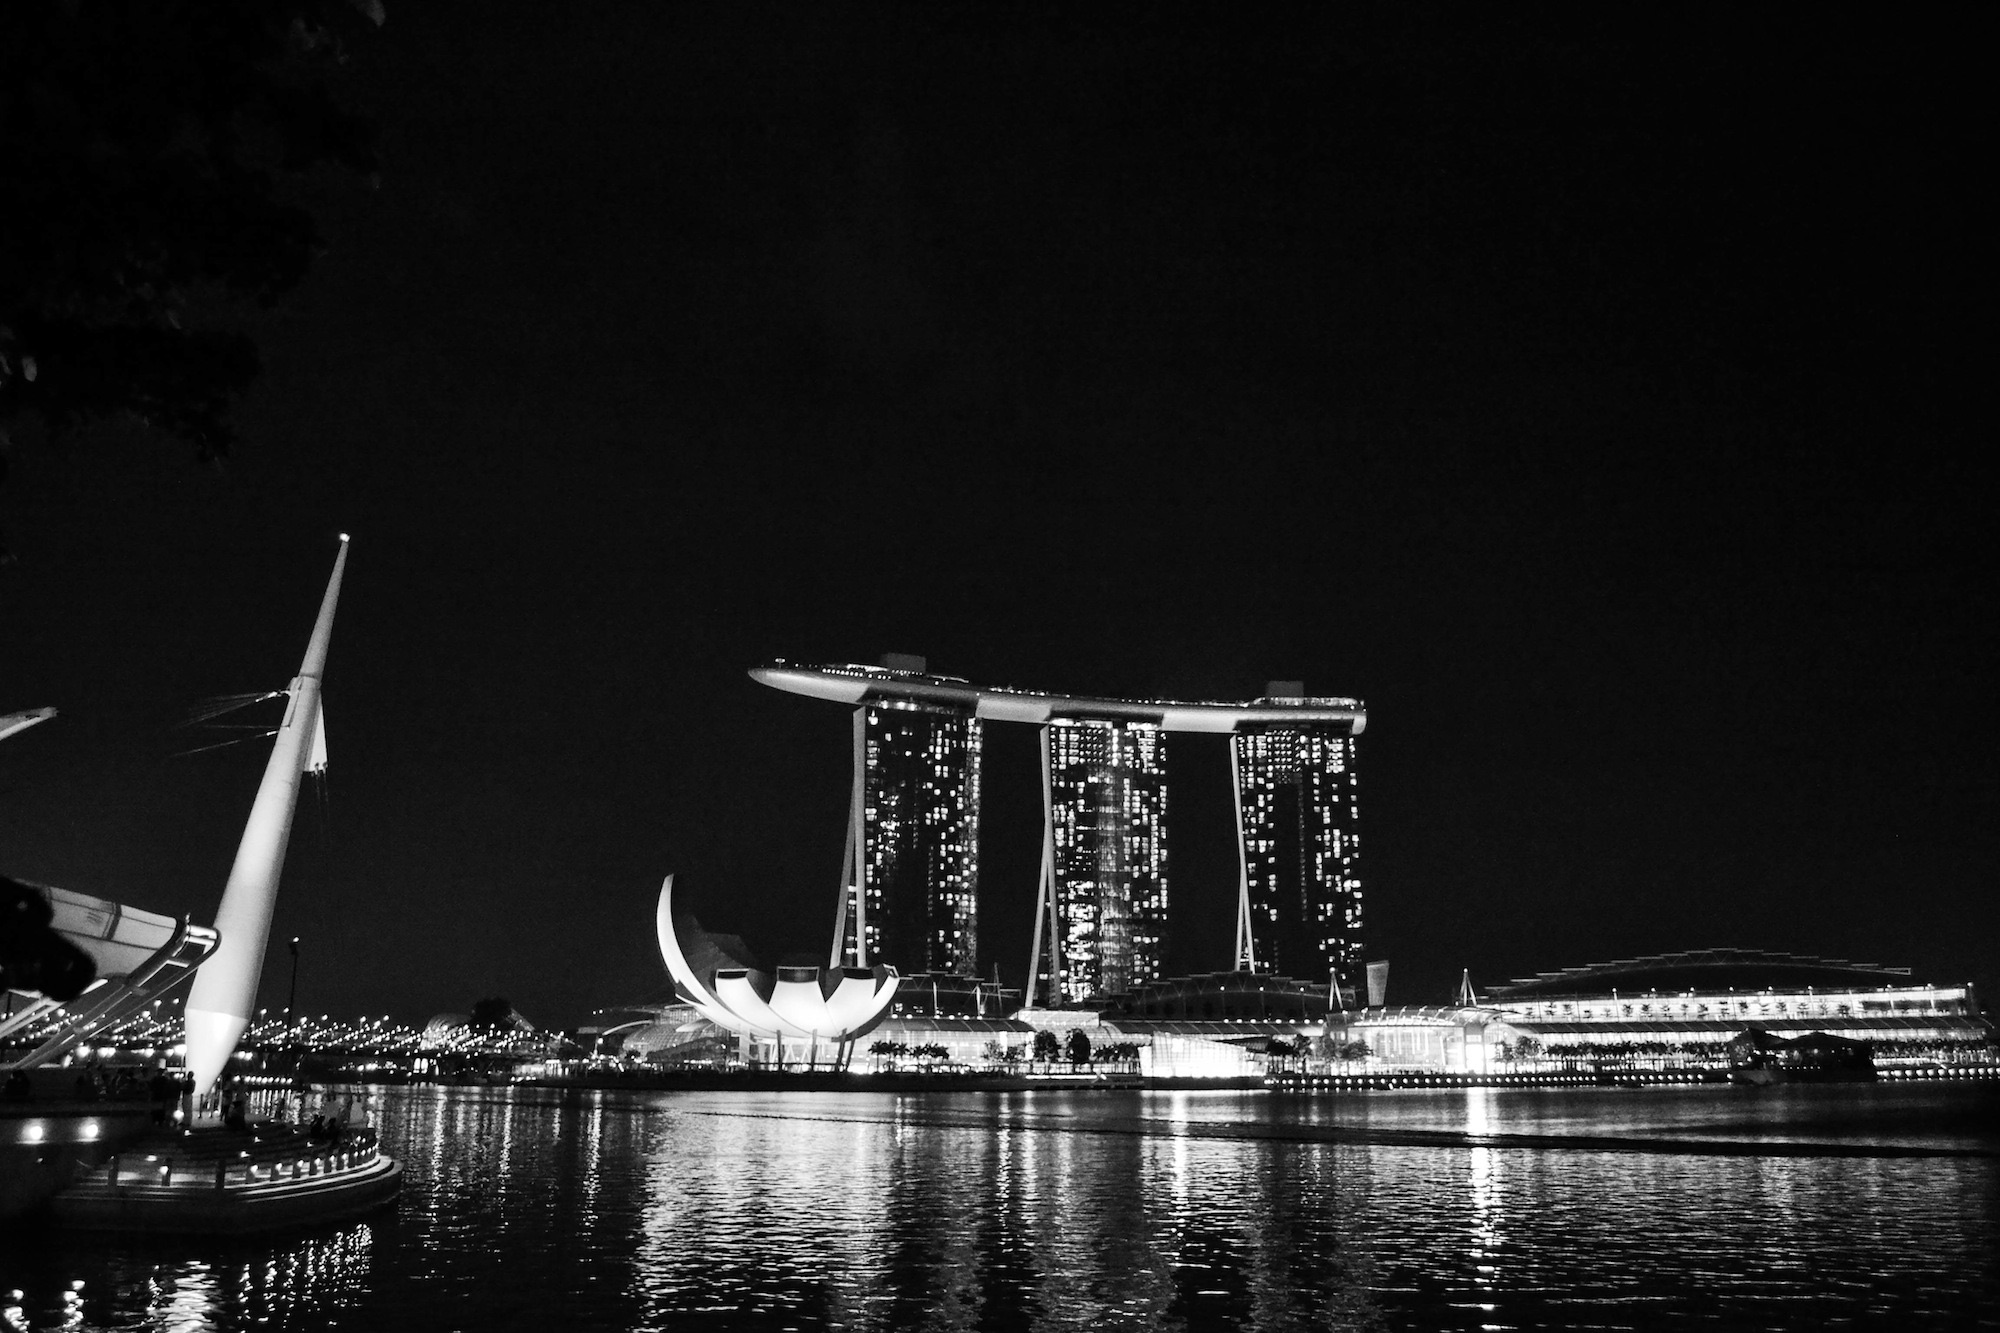
light, black and white, bridge, skyline, night, cityscape, reflection, landmark, darkness, monochrome, monochrome photography